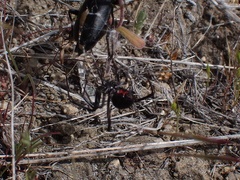
Species: Lactrodectus_hesperus